Clay County, Tennessee

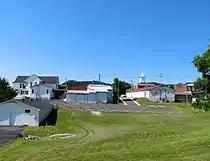
Celina

Though a traditionally Democratic county like most of Middle Tennessee, Clay County has historically been more competitive compared to other counties in the region such as Stewart County, with pockets of Southern Unionist sympathy having existed on the Highland Rim west of the Cumberland River even as the river valley and eastern part of the county supported the Confederacy enough to vote for secession by a wider margin than similarly-divided DeKalb County (where secession passed by the narrowest margin of any county that didn't vote to remain). The county voted for GOP candidates in 1920, 1960, 1968, 1972, 1984 and 1988, and Herbert Hoover in 1928, Ronald Reagan in 1980, and George W. Bush in 2004 all came within less than 2 percentage points of winning Clay County. Like almost all of Tennessee, however, the county has turned solidly Republican in the 2010s. The last time Democrats even came close to winning any part of Clay County in any statewide election(s) was 2018, when both Phil Bredesen and Karl Dean came within five percentage points of winning the Celina town limits (losing by 1.6% and 2.9% margins respectively) despite losing badly statewide. Even so, Celina itself has since been swept up in Clay County's hard rightward swing too, with Bill Lee doing better in Celina than statewide when he won re-election in 2022, a stark contrast from his anemic performance in 2018. In 2024, Donald Trump and Marsha Blackburn both got over 80% of the vote in Clay County overall, vastly outperforming even their previous margins; Clay County had one of the four biggest rightward swings/trends of any Tennessee county from the 2020 presidential election to 2024, being the only county in the state other than nearby Trousdale and rural Black Belt Lauderdale and Haywood Counties to trend more than 2.5% rightwards relative to the national popular vote between those two elections. Clay County native Trae Crowder attributed its powerful rightward swing every time Trump was on the ballot to Trump's economic populist messaging in 2016 and the county's lingering economic distress after abruptly losing many manufacturing jobs in the 1990s, with Crowder noting that Clay County voters were told what they wanted to hear in 2016 then became more "dug in" as reliably Republican voters in 2020 and 2024.